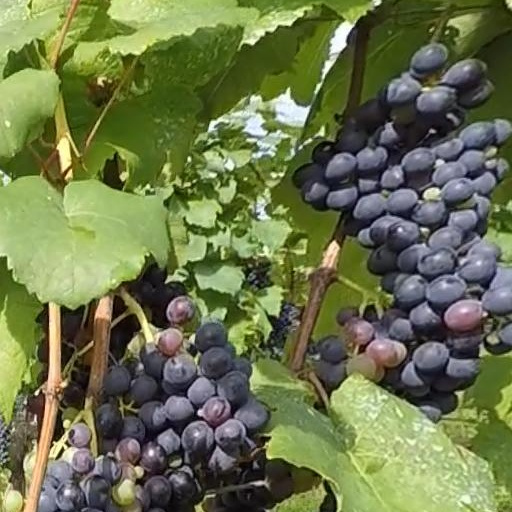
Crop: grape